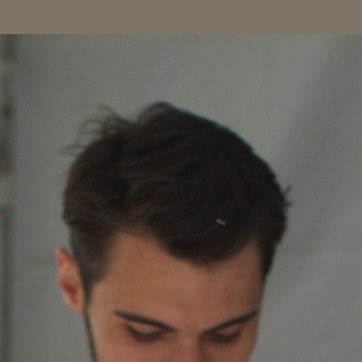
Material: hair